Disney's Port Orleans Resort

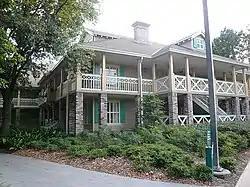
Port Orleans Riverside room complex

Disney's Port Orleans Resort French Quarter was designed to reflect the style and architecture of New Orleans' French Quarter. It opened on May 17, 1991, as Disney's Port Orleans Resort, with 432 guest rooms in three buildings. It later expanded to its current 1,008 rooms in seven three-story buildings containing 144 rooms each.